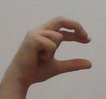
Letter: thal